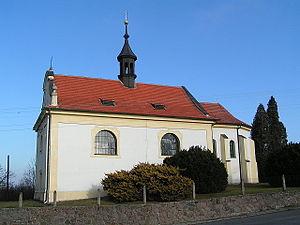
Vápno est une commune du district de Pardubice, dans la région de Pardubice, en République tchèque. Sa population s'élevait à 137 habitants en 2017.